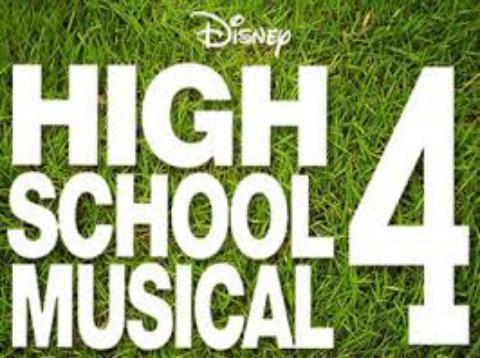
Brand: High School Musical
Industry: Leisure